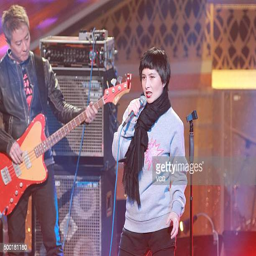
actor performs onstage during show